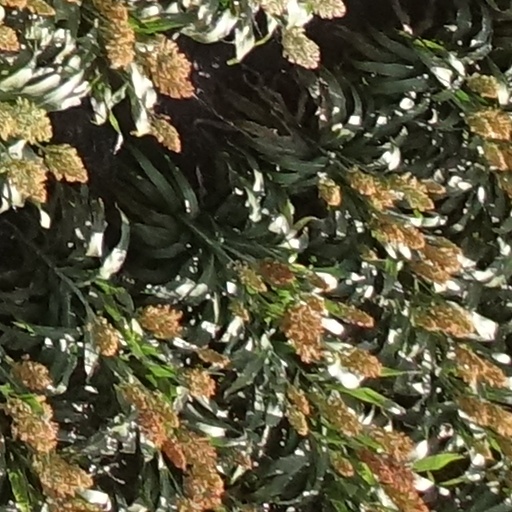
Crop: sorghum